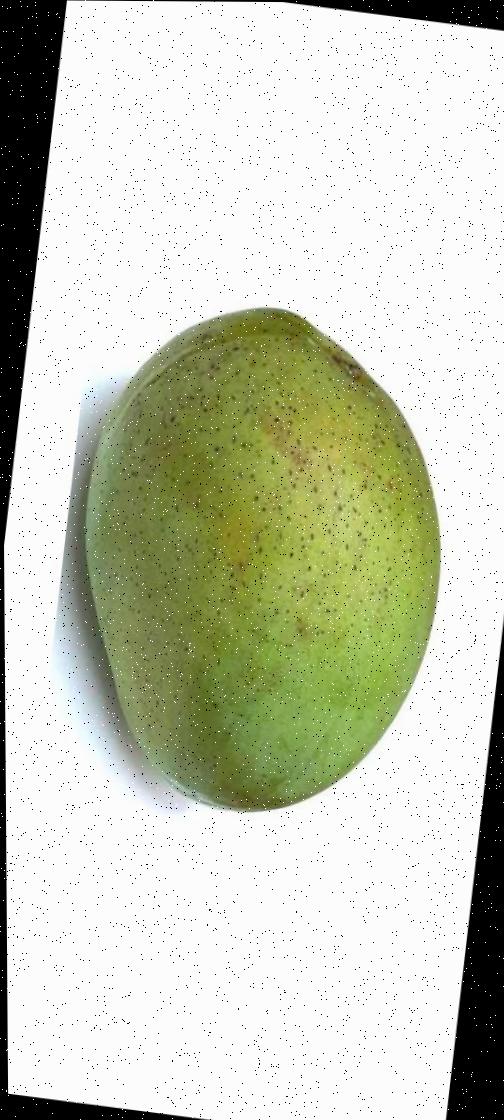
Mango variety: Fazli Shurmai